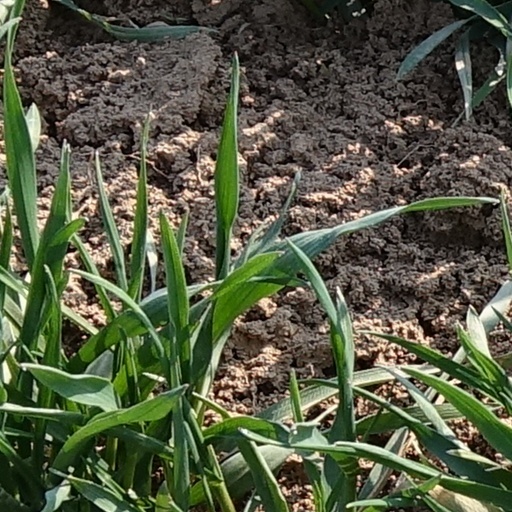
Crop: wheat